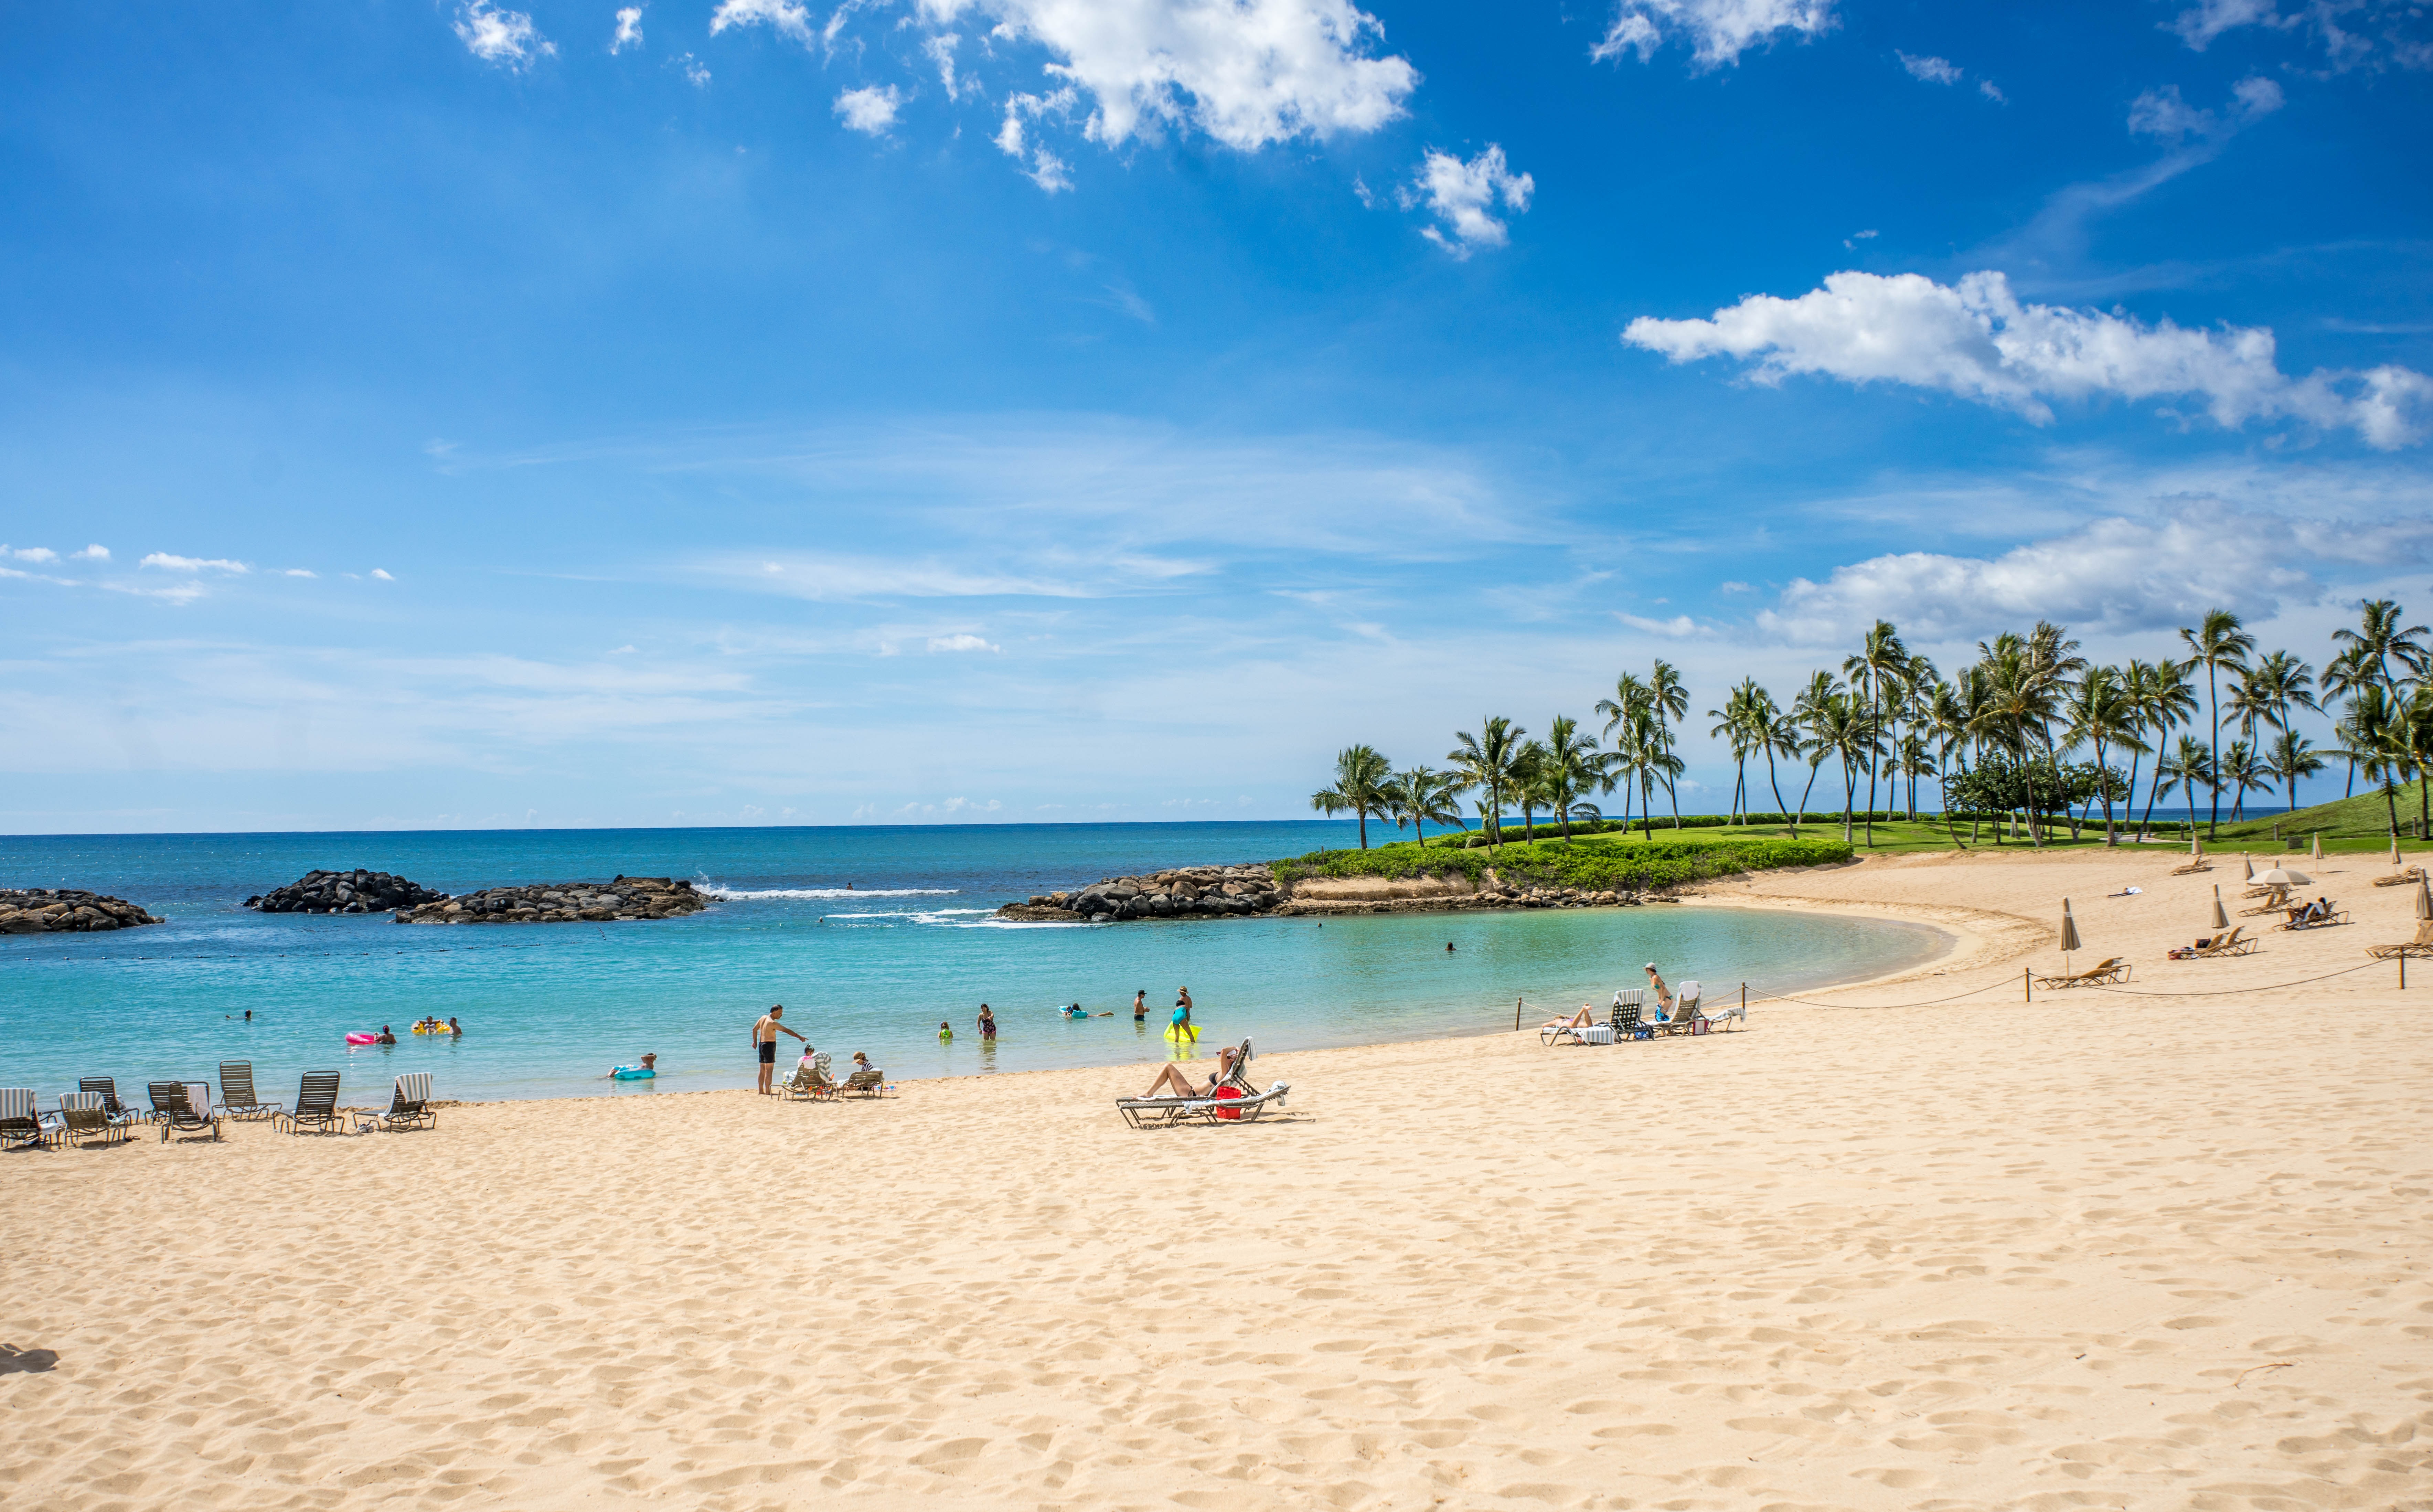
beach, landscape, sea, coast, water, nature, outdoor, sand, ocean, people, sky, shore, summer, vacation, coastline, palm, scenic, tropical, seascape, lagoon, bay, blue, hawaii, colorful, body of water, sunny, clouds, turquoise, resort, scene, caribbean, oahu, cape, ko olina